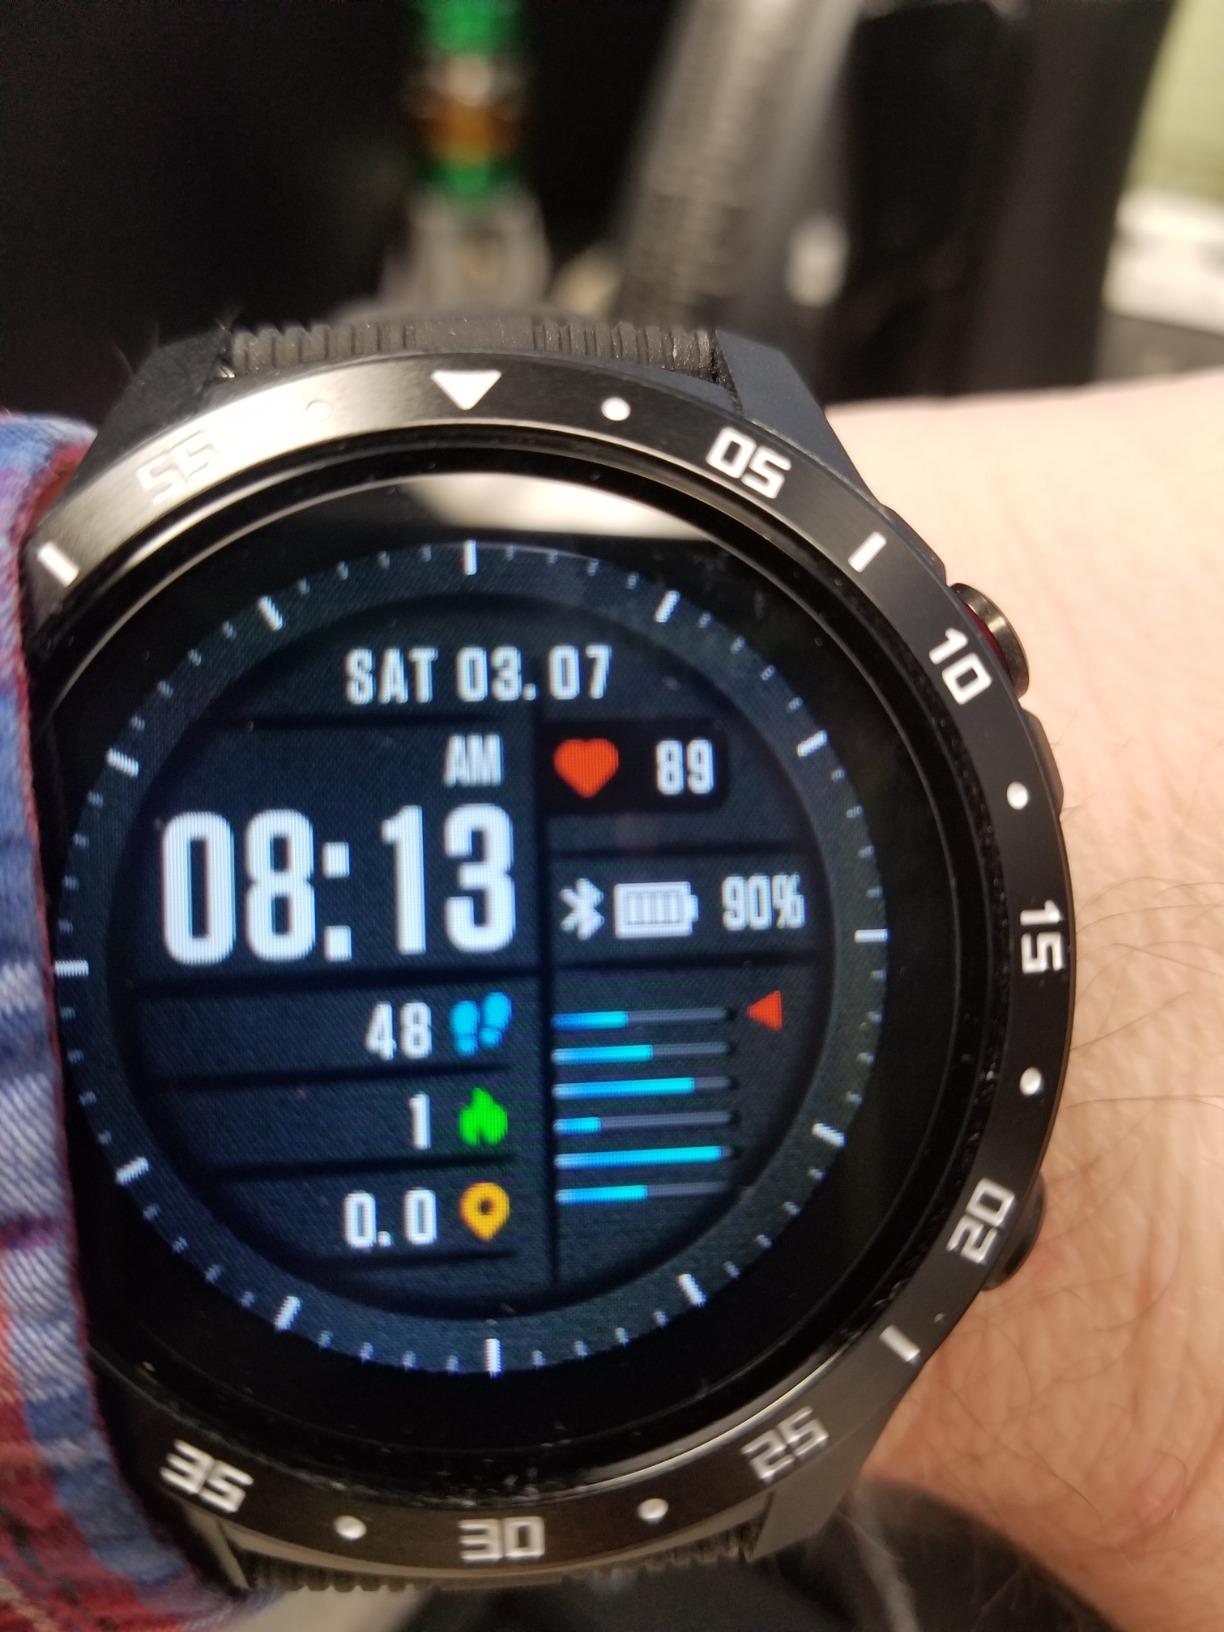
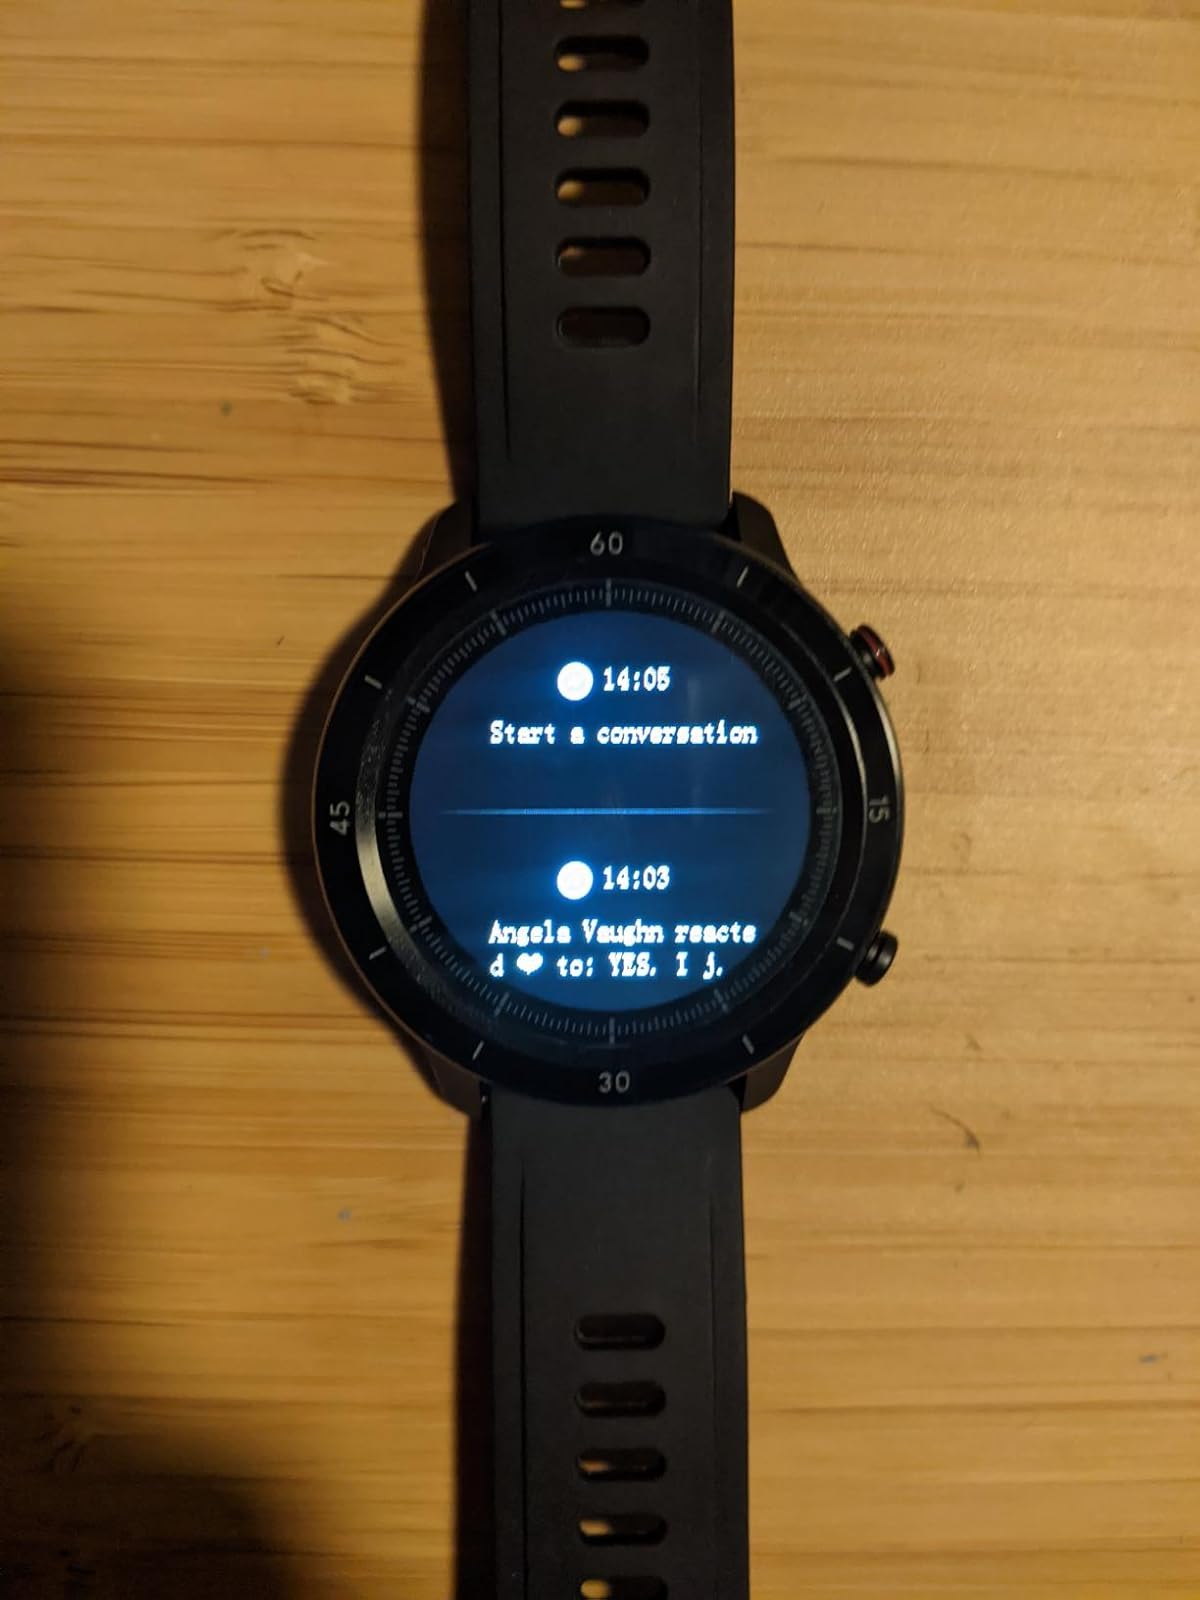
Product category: smartwatch
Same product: no